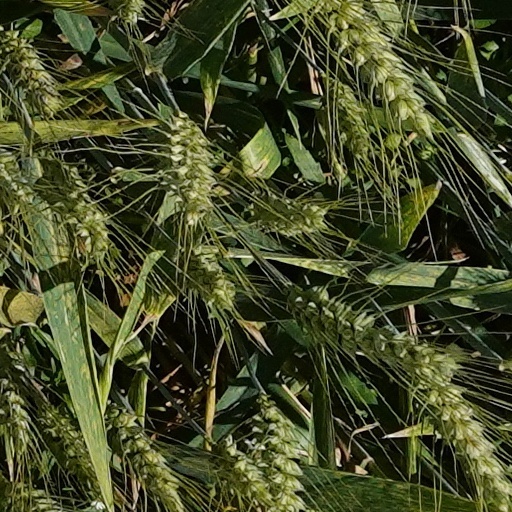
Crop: wheat